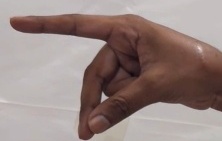
ASL sign: P